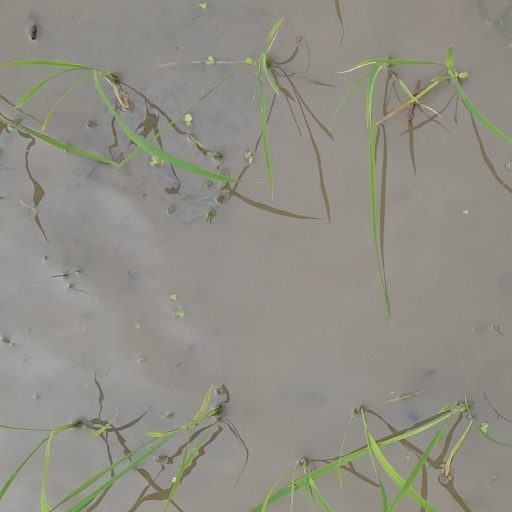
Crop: rice